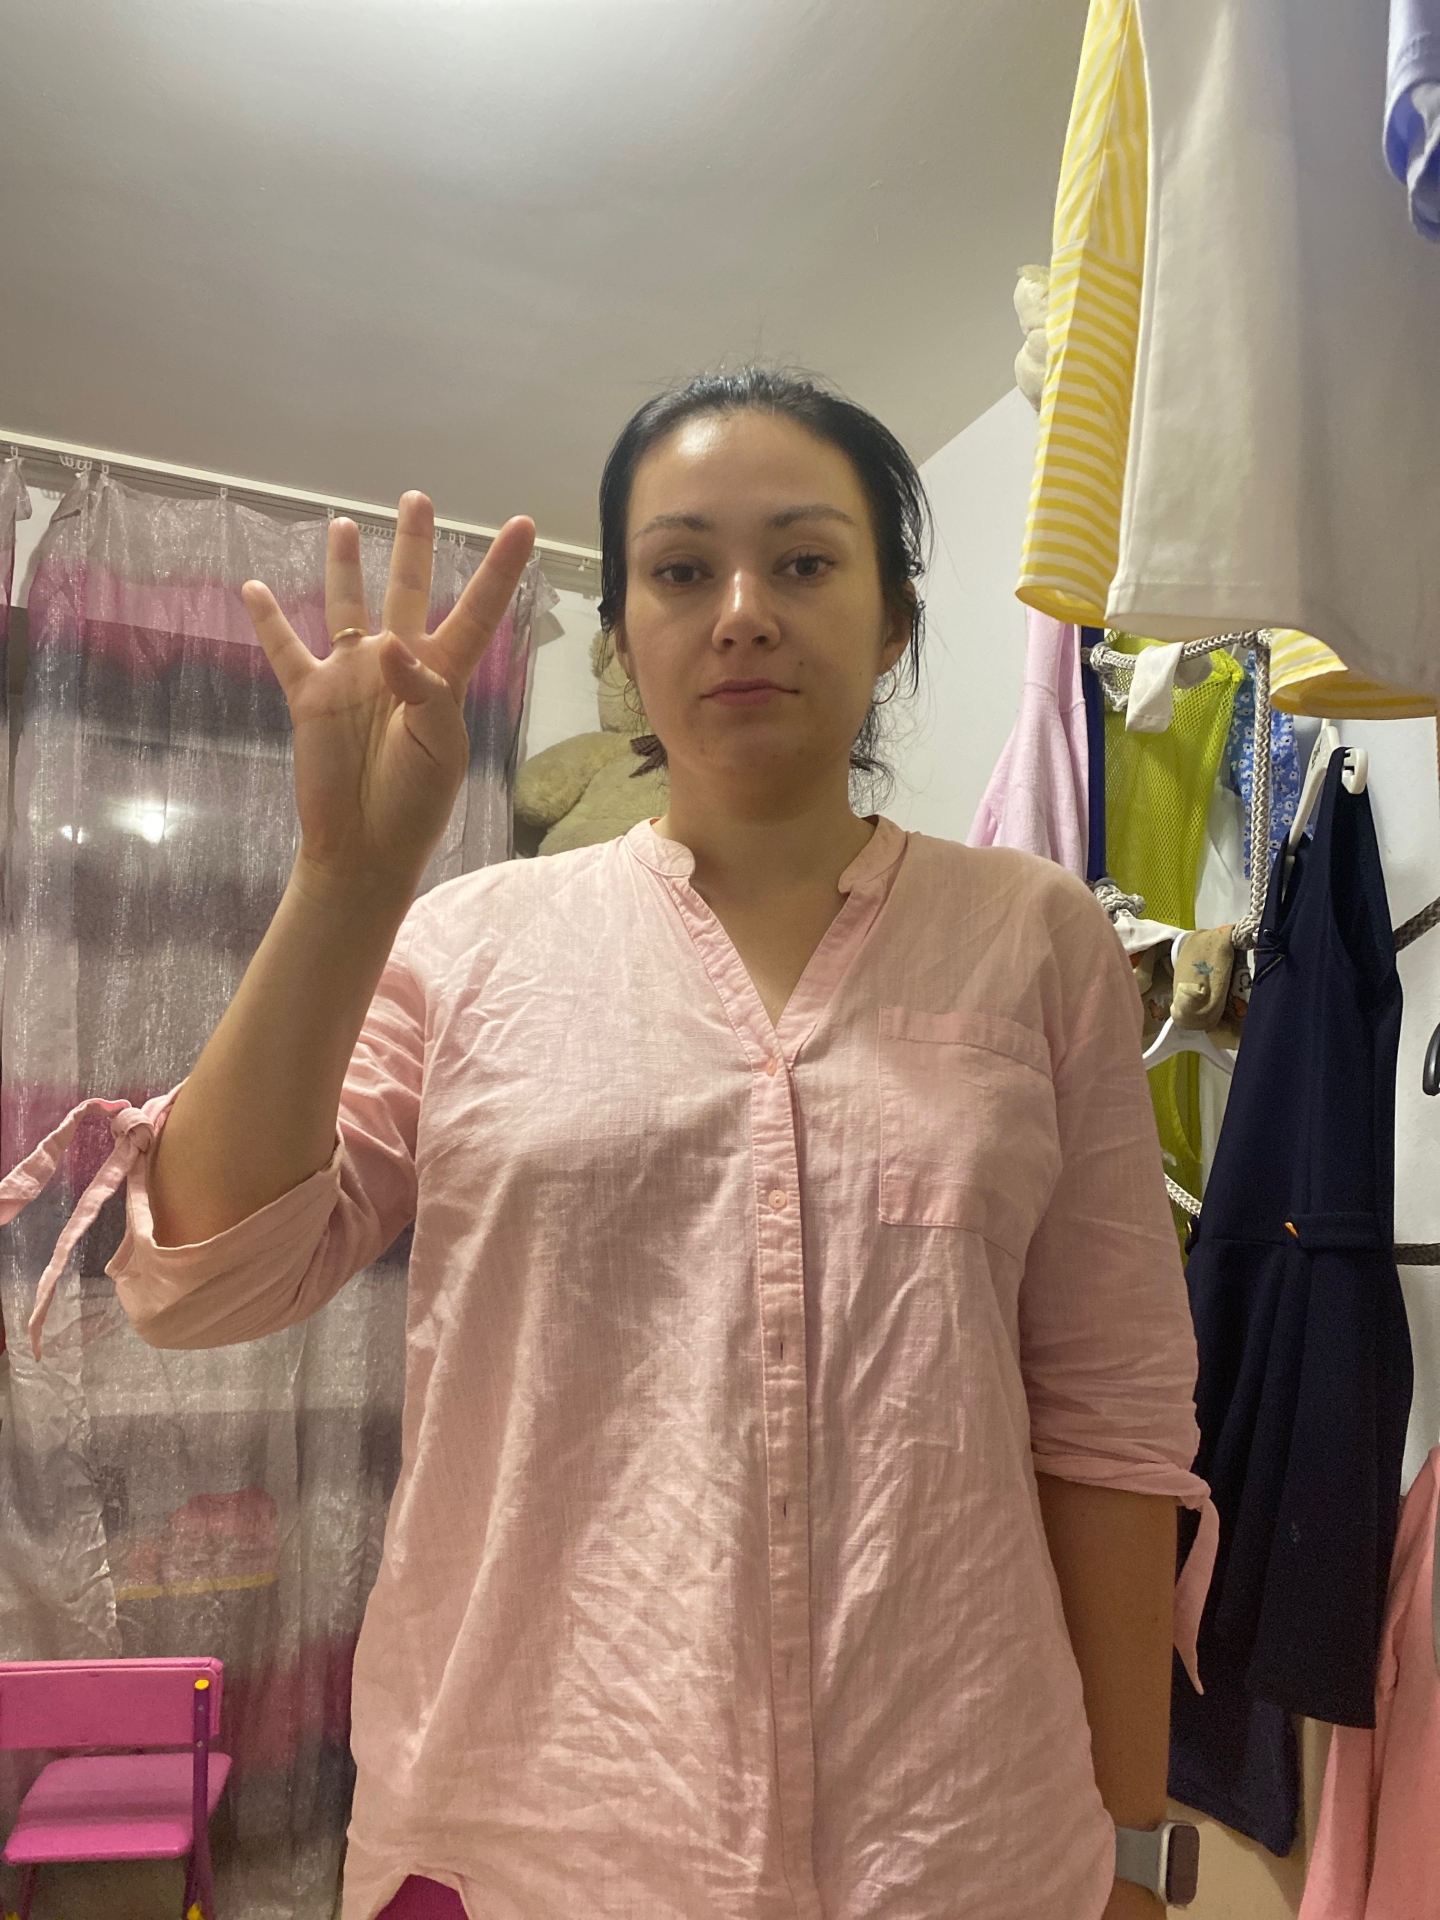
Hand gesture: four